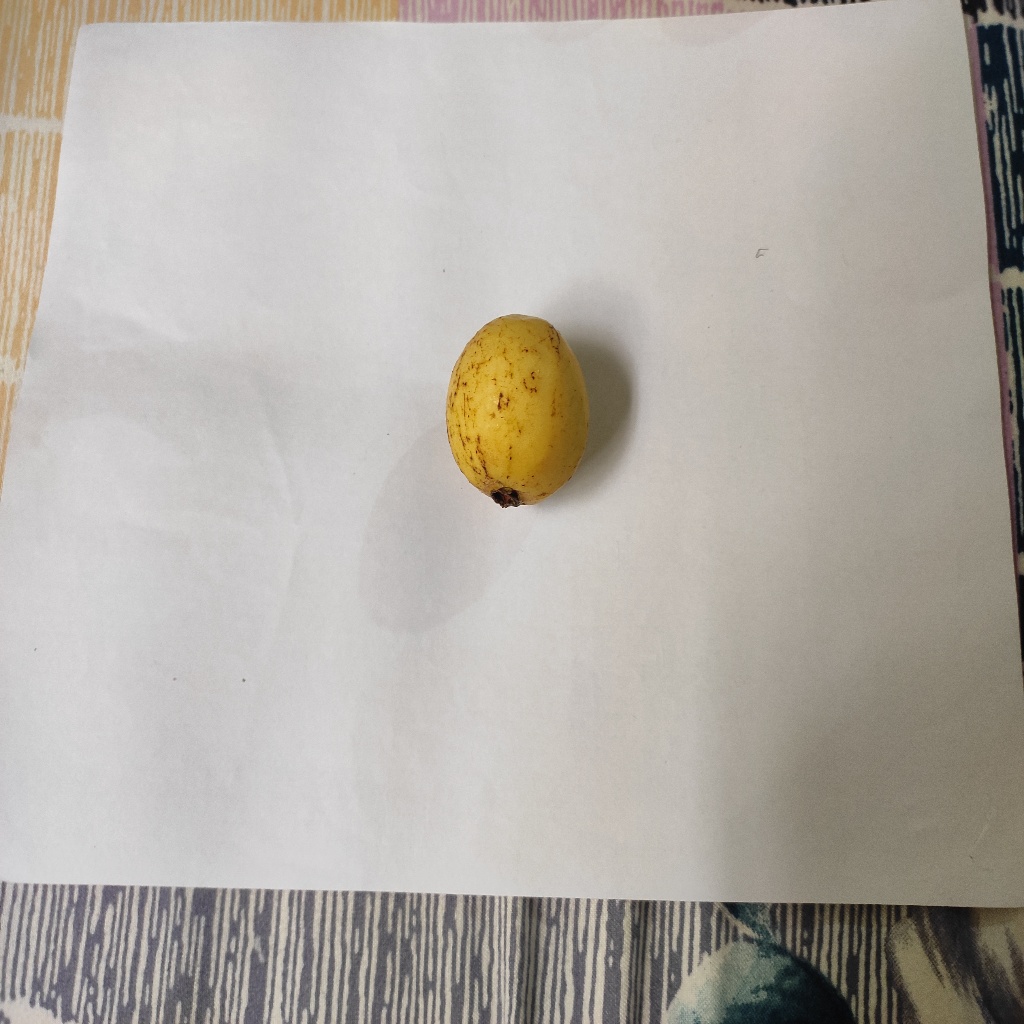
Crop: guava
Quality class: Class_A